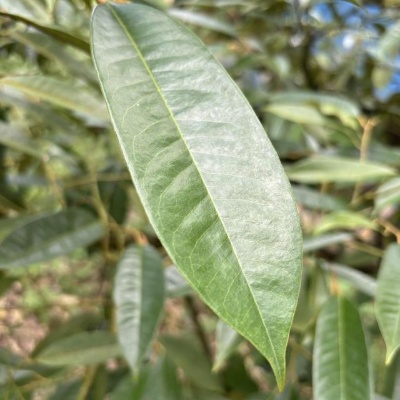
Label: Leaf_Healthy